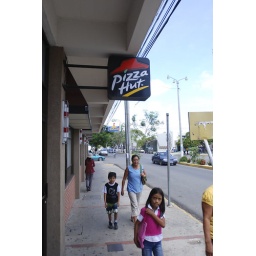
Just like in Asia, Pizza Hut is fine dining with seat down full service.